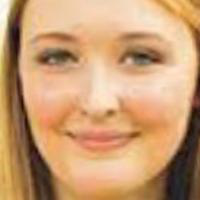
Age group: age 21-30